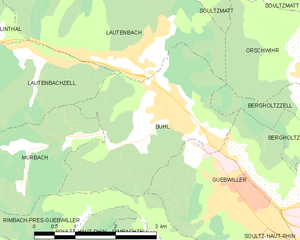
Carte des communes françaises